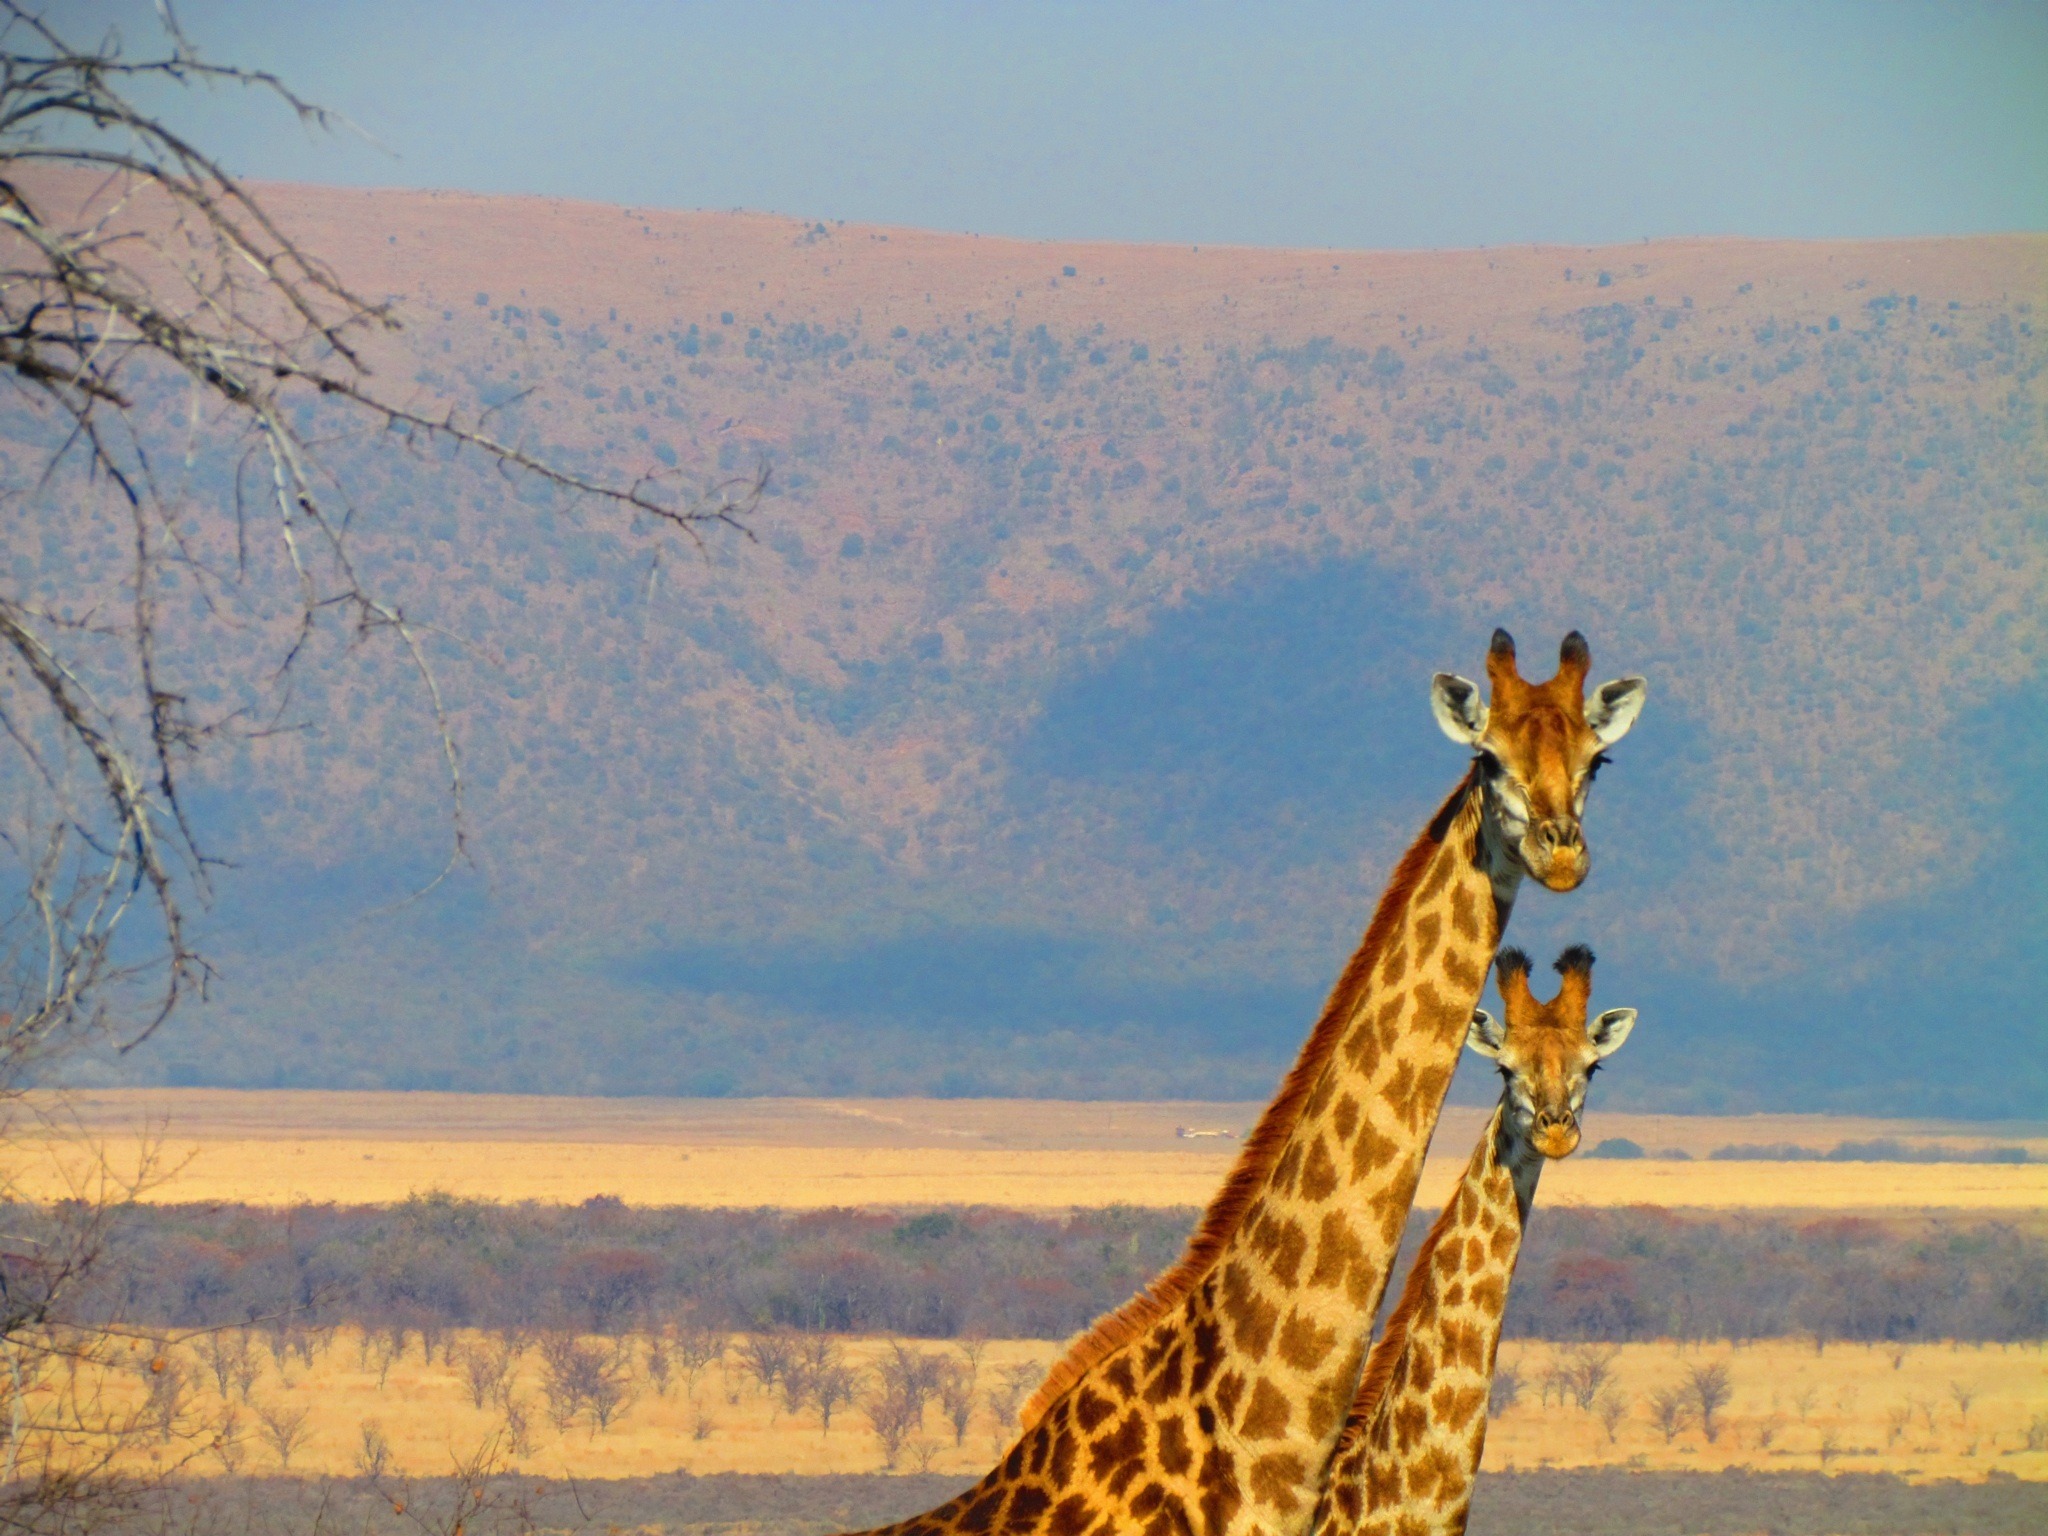
landscape, nature, prairie, adventure, animal, wildlife, africa, mammal, fauna, savanna, plain, giraffe, grassland, safari, ecosystem, south africa, giraffidae, natural environment